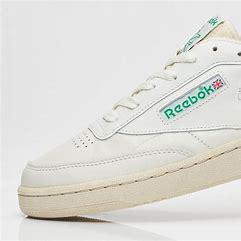
Brand: Reebok
Model: Club C